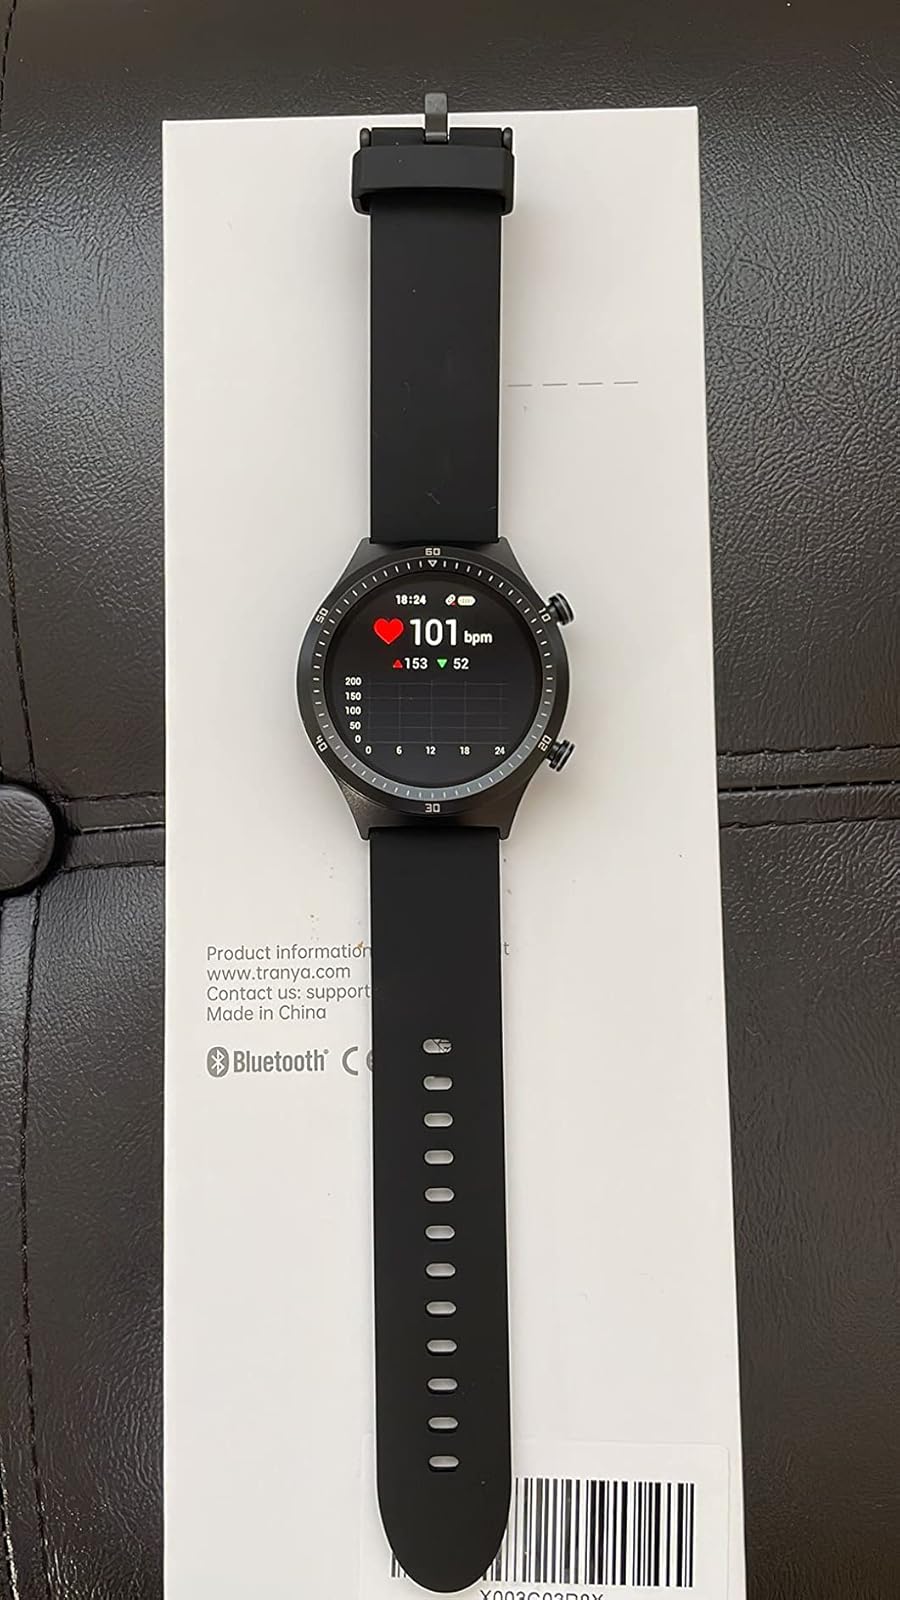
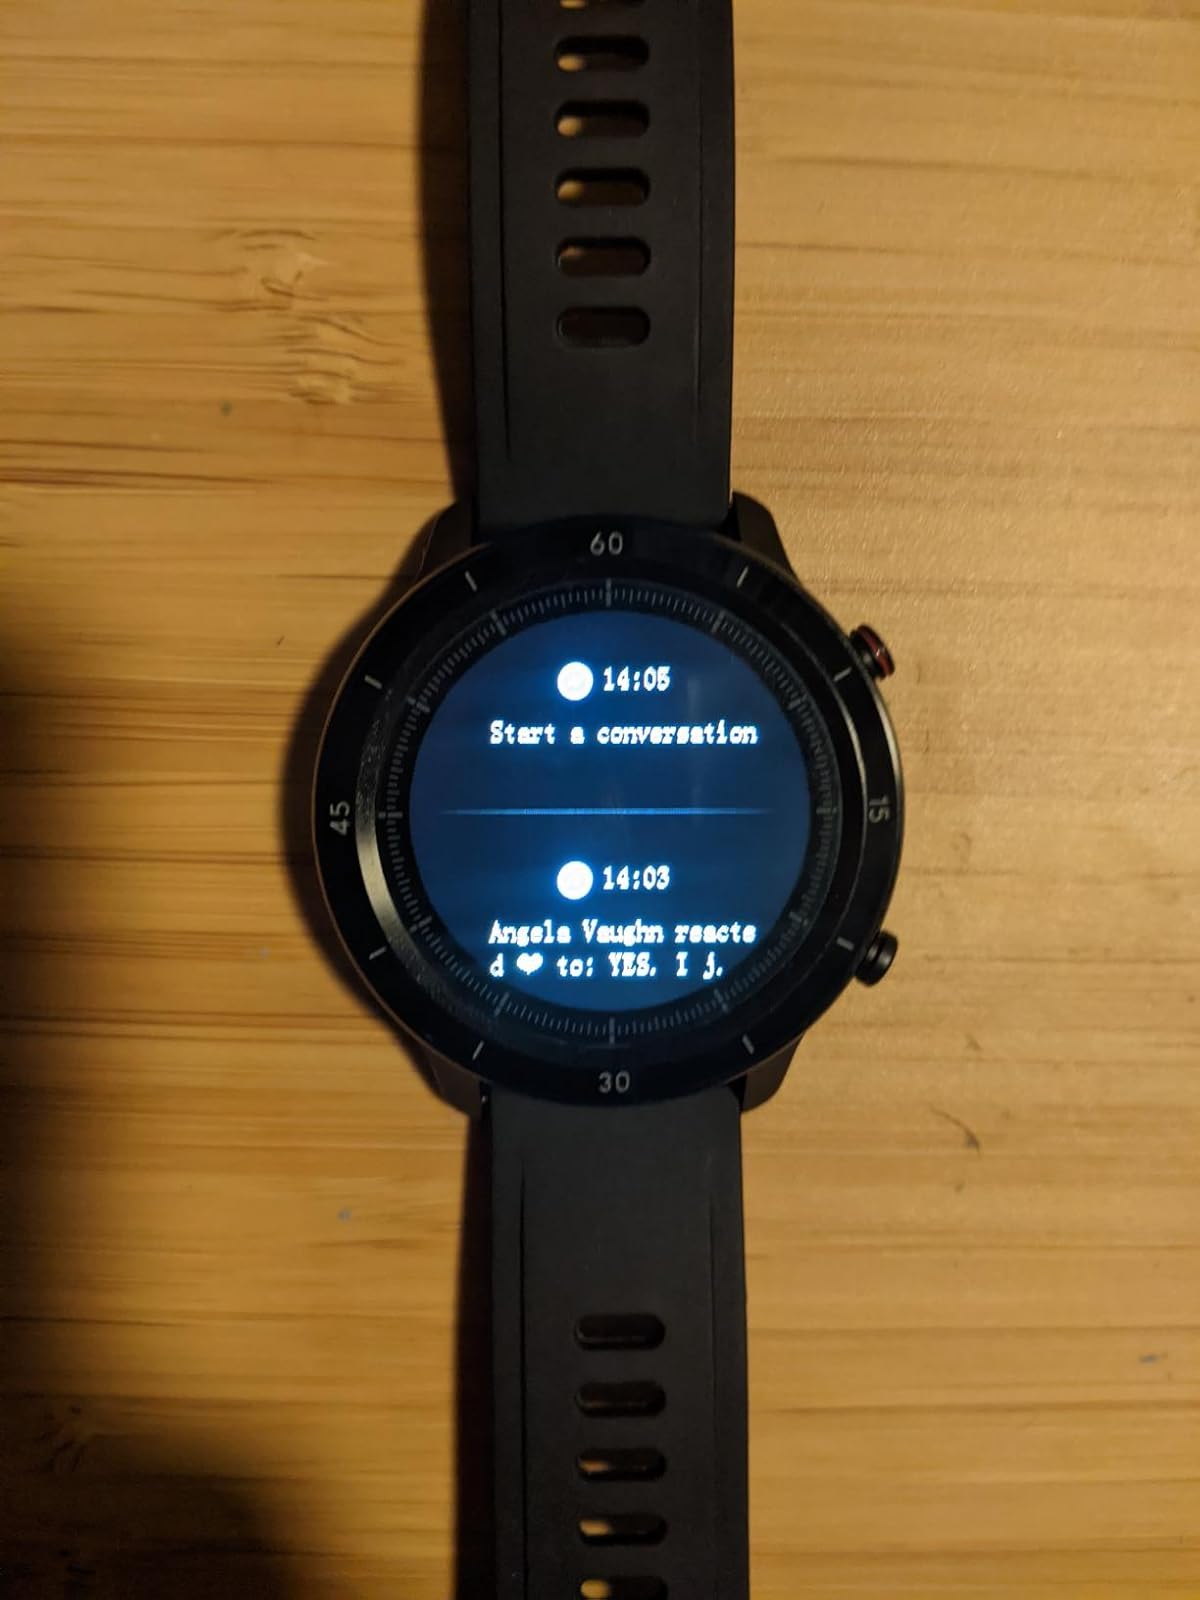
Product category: smartwatch
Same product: no